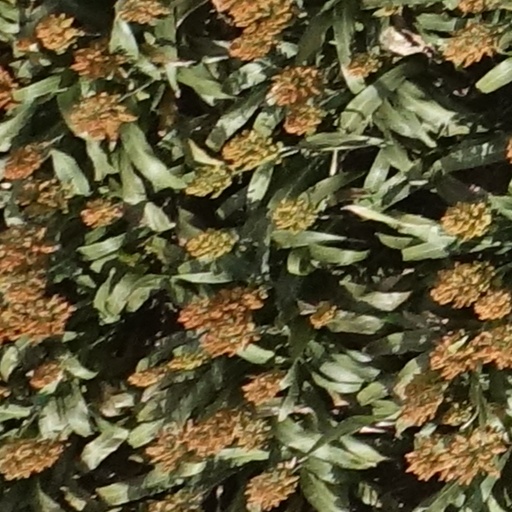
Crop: sorghum